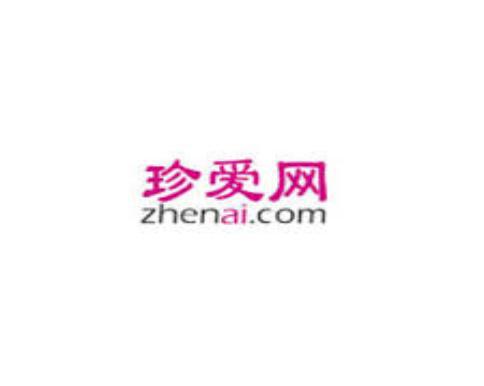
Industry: Leisure